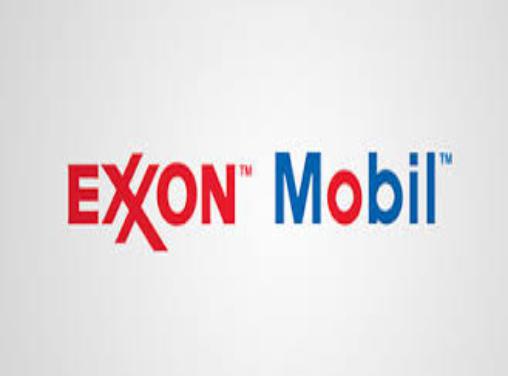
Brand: mobil
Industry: Necessities